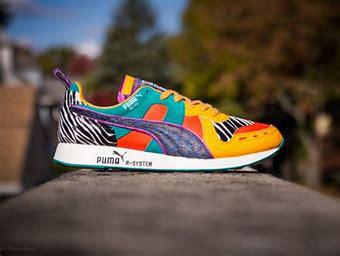
Brand: Puma
Model: 100